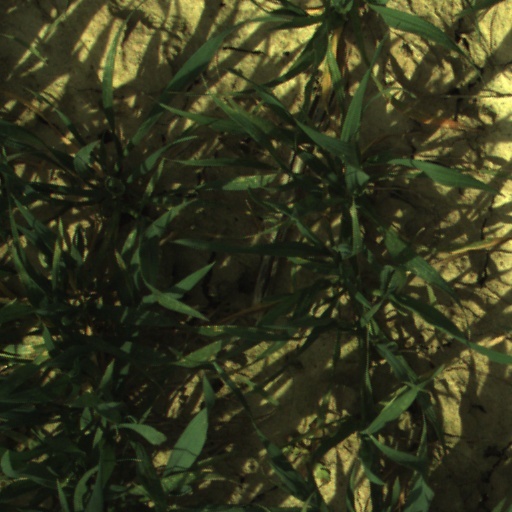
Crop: wheat